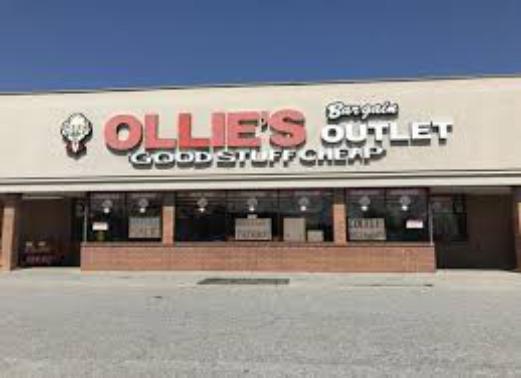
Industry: Others